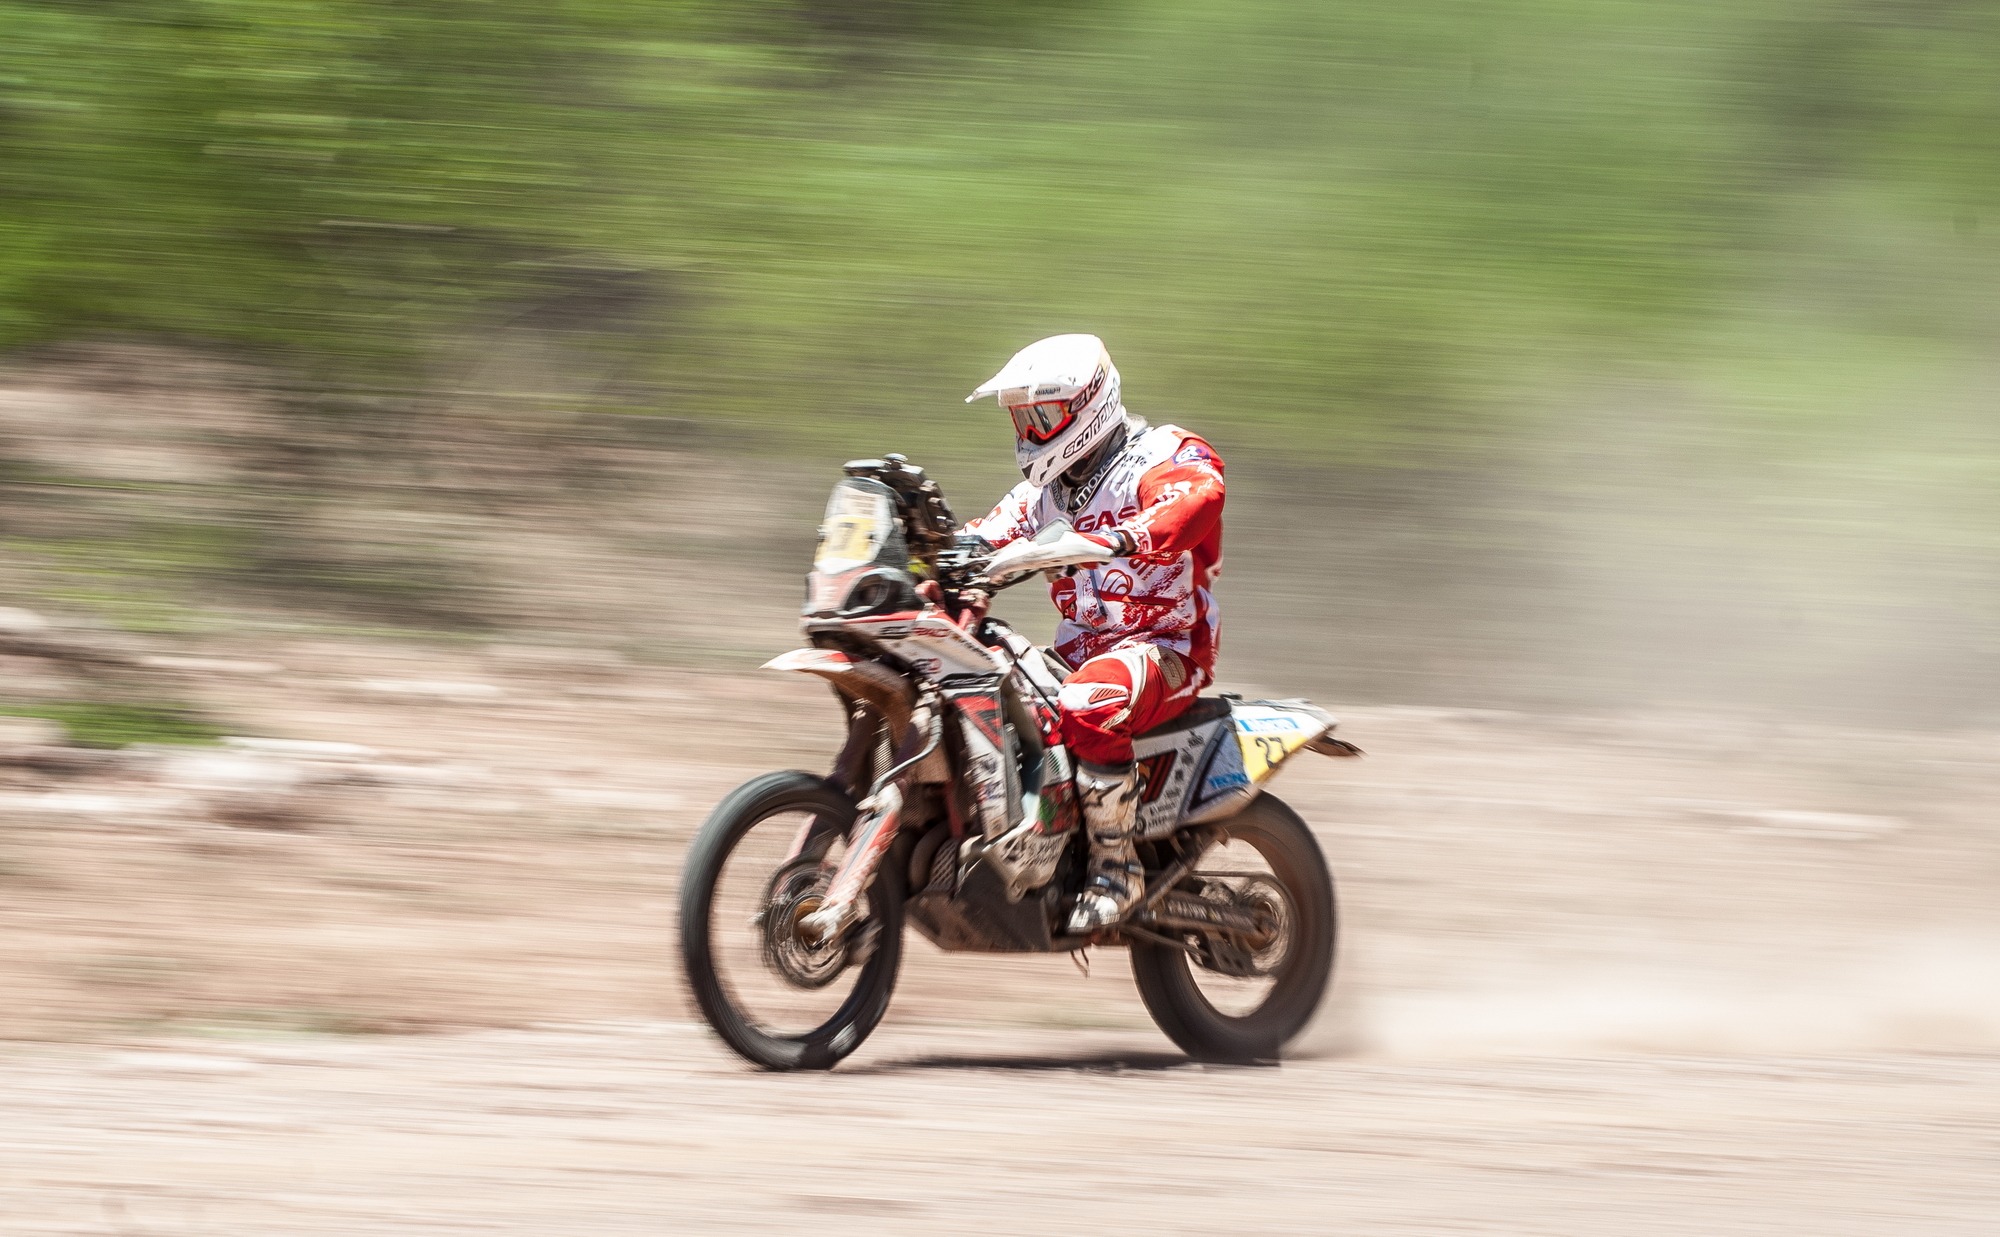
automobile, driving, bike, transportation, transport, vehicle, motorcycle, motocross, drive, auto, extreme sport, motorbike, speed, automotive, race, sports, racing, motor, motorsport, freestyle motocross, motorcycling, dakar, dirt bike, motorcycle racing, motocycle, off roading, stunt performer, motorcycle speedway